Islam in Myanmar

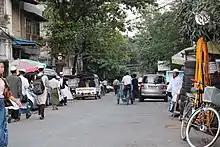
Muslim Men in Yangon

Islam, mainly of the Sunni denomination, is practised by 4.3% of the population of Burma according to the government census latest 2014 year. However, according to the US State Department's 2006 international religious freedom report, the country's non-Buddhist populations were underestimated in the census. Muslim leaders estimate that 10% of the population may be Muslim.